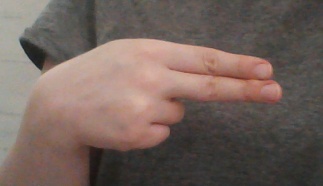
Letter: ain